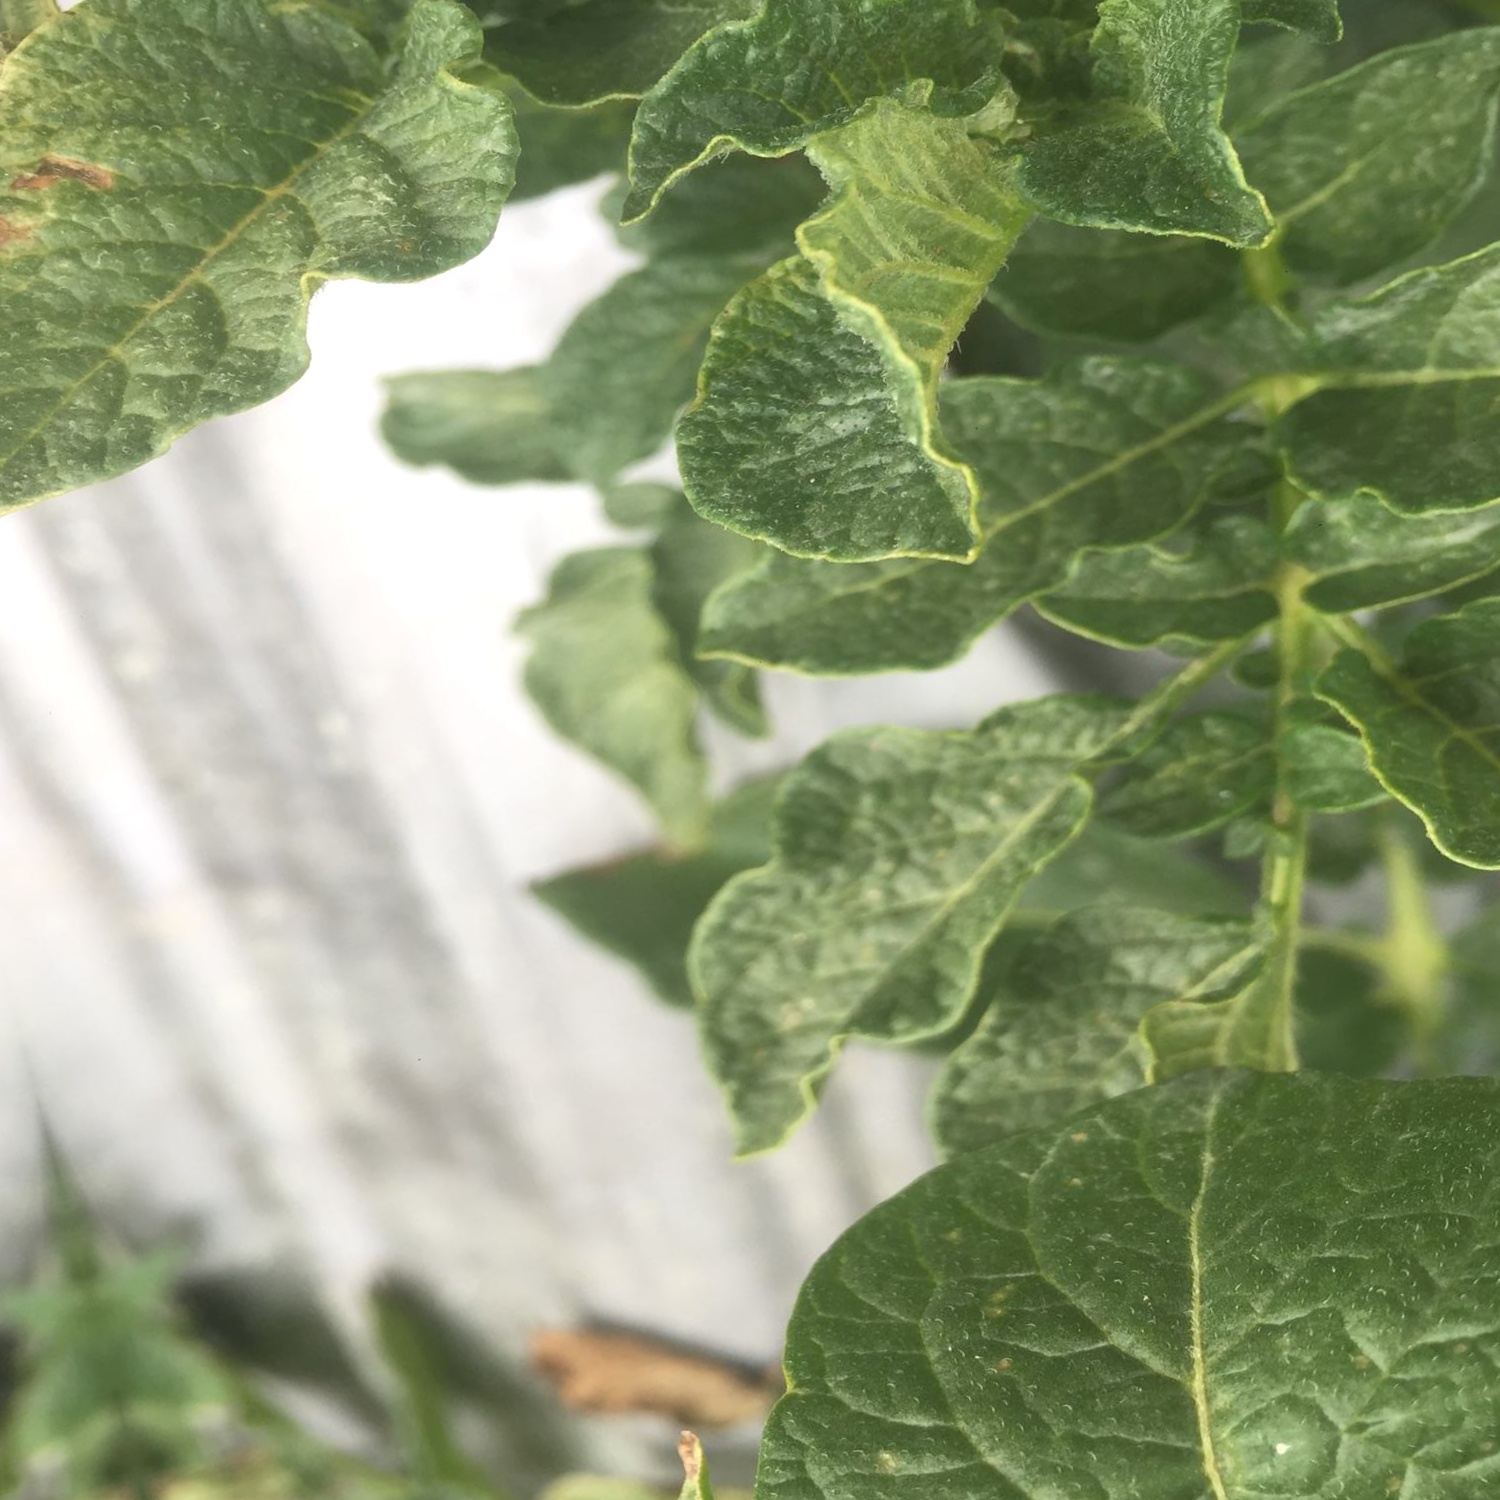
Etiqueta: Virus